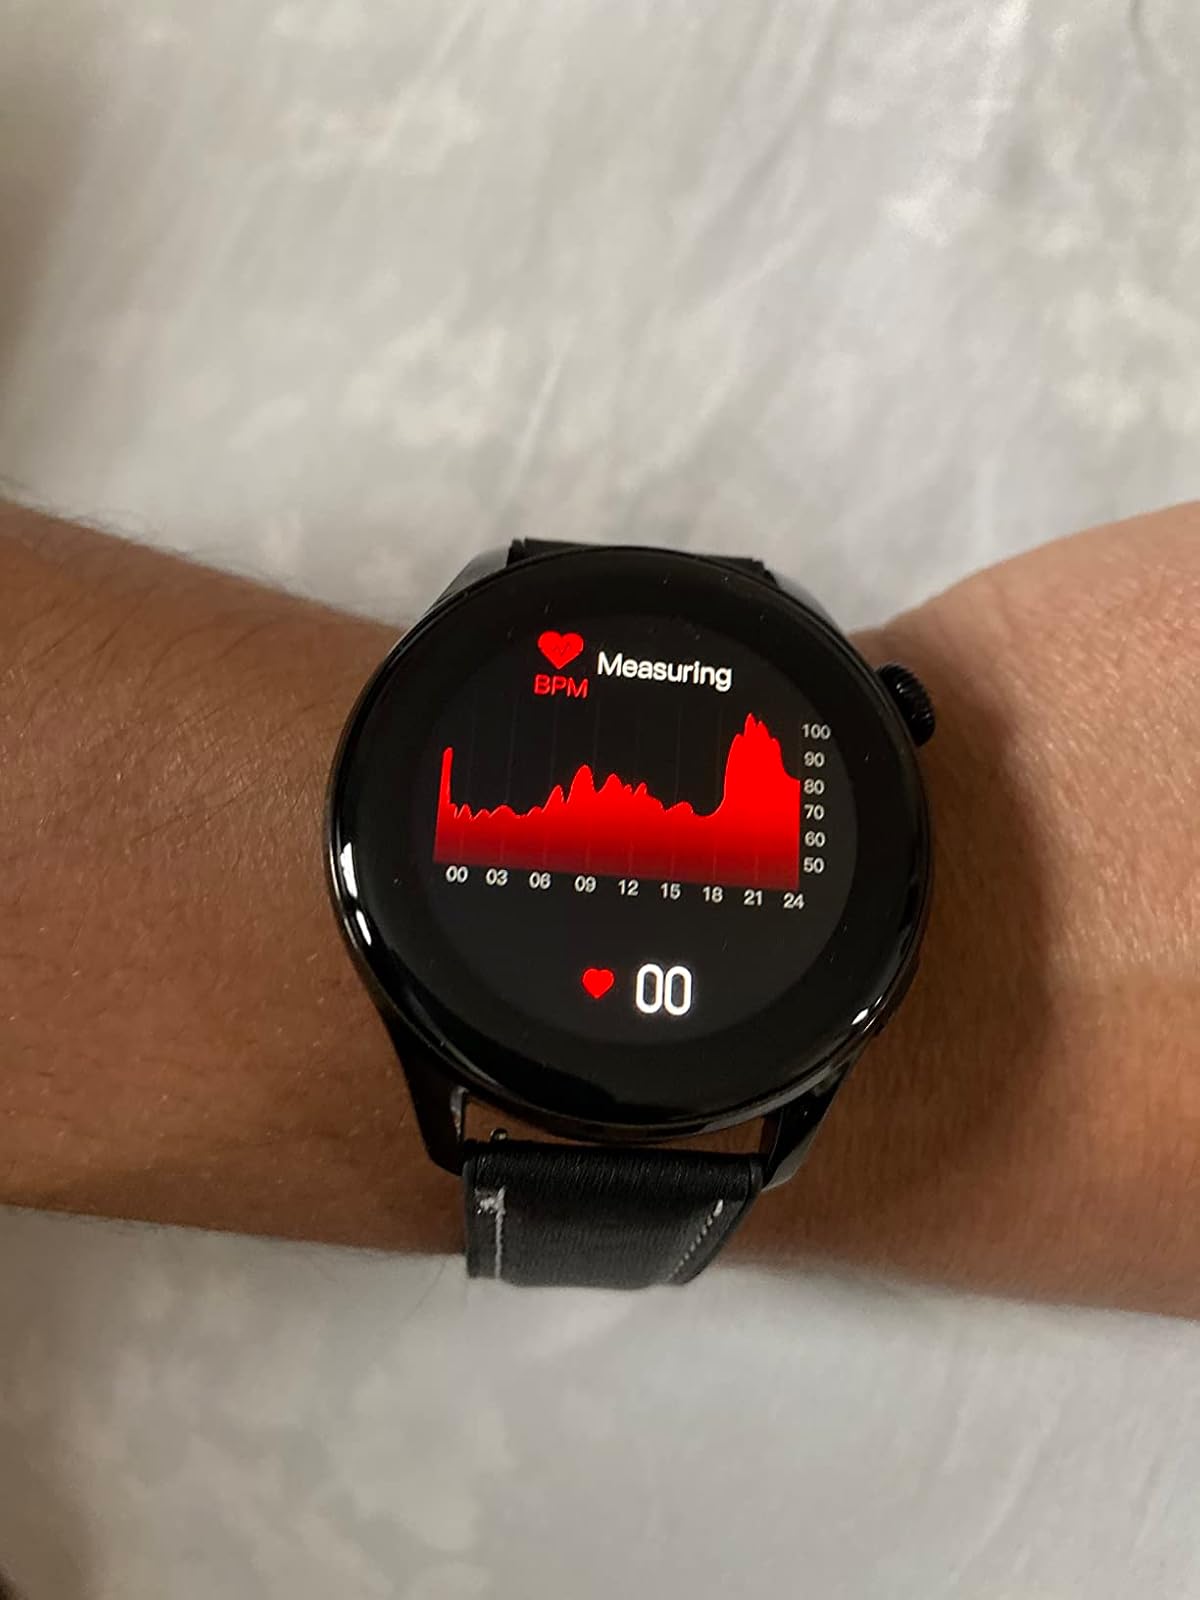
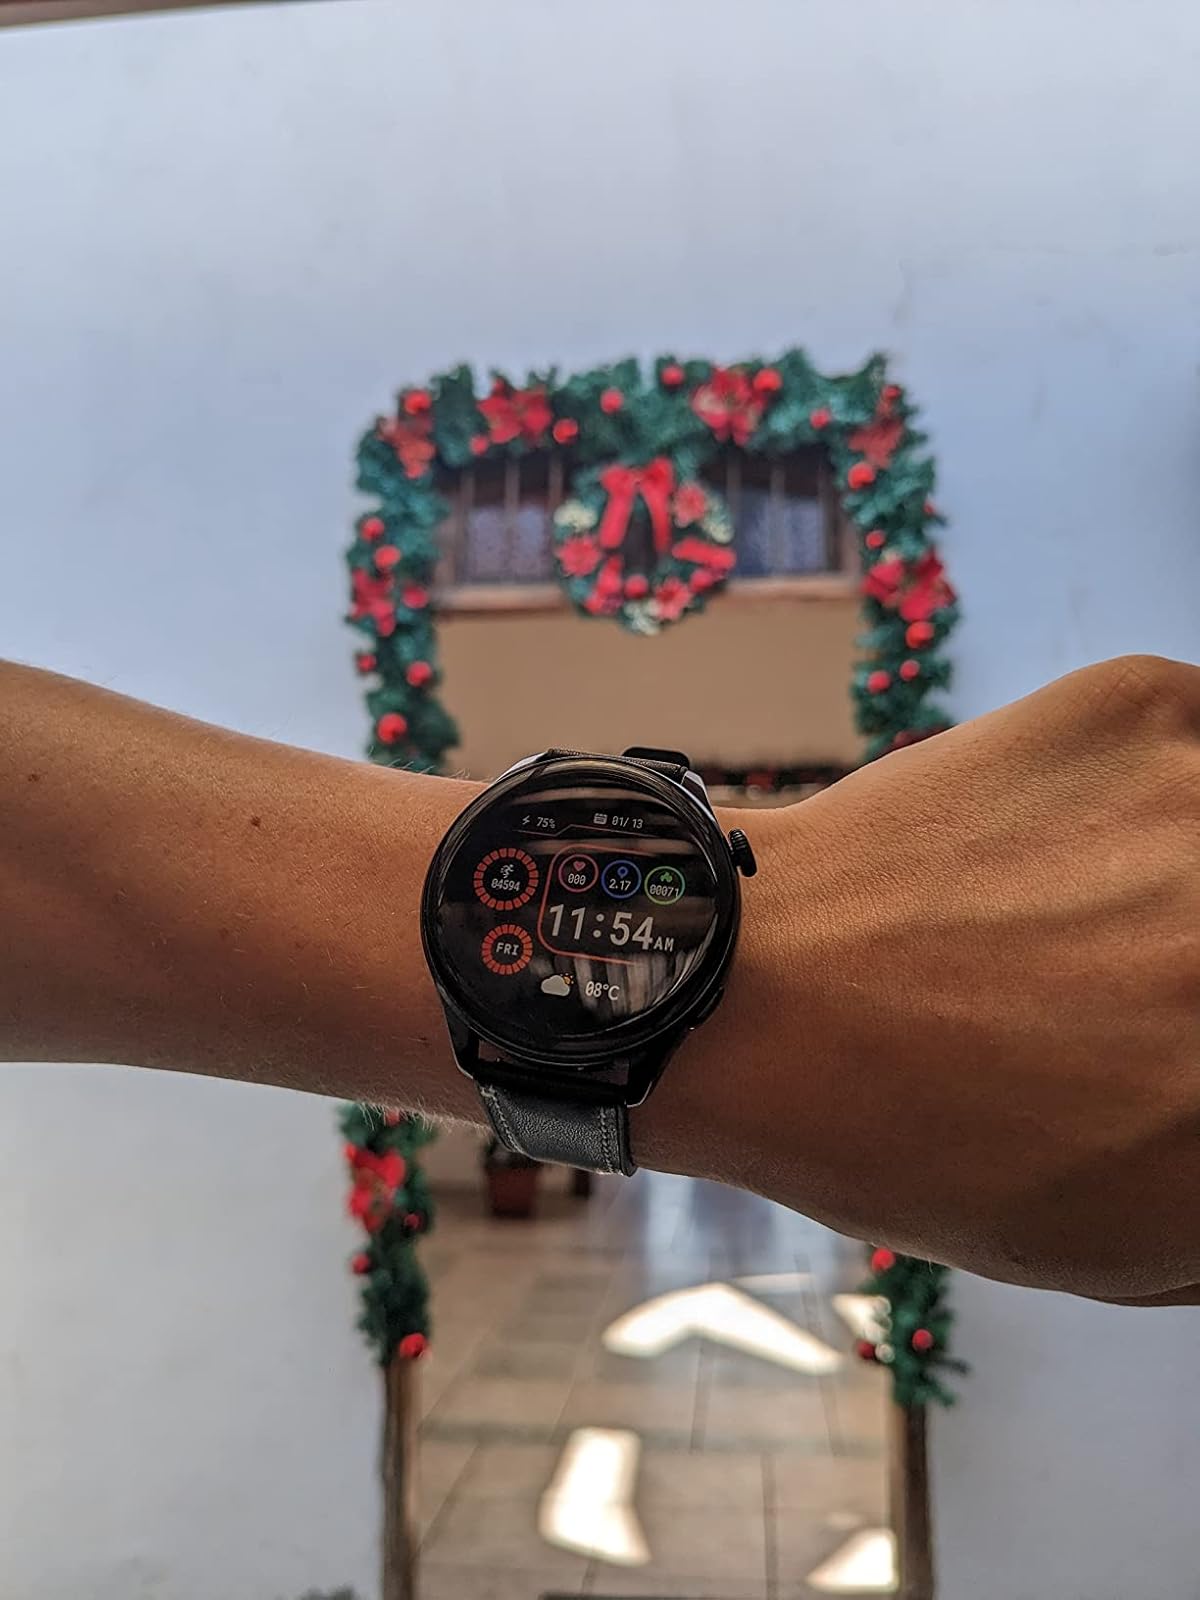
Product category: smartwatch
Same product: yes